Booth Farm

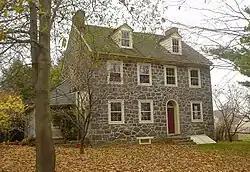
Booth Farm, November 2009

The Booth Farm is a historic farmhouse located in Bethel Township, Delaware County. The farmhouse was built in the Federal style in 1819 and a barn was also built about the same time. The roughly 77 acre farm was bought by Thomas Booth in the 1790s and has been used as a tenant farm throughout much of its history. He built the farmhouse for his son James who was born in 1790. Four following generations, all named Thomas Booth, have owned the farm into the 21st century.